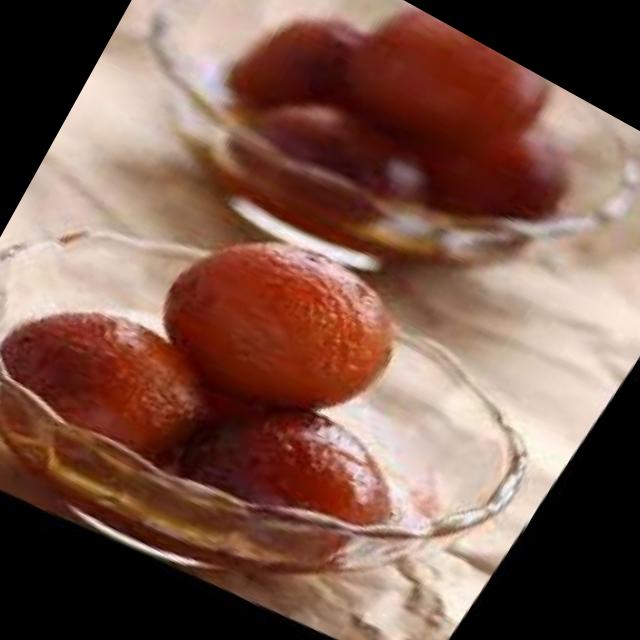
Dish: gulab_jamun